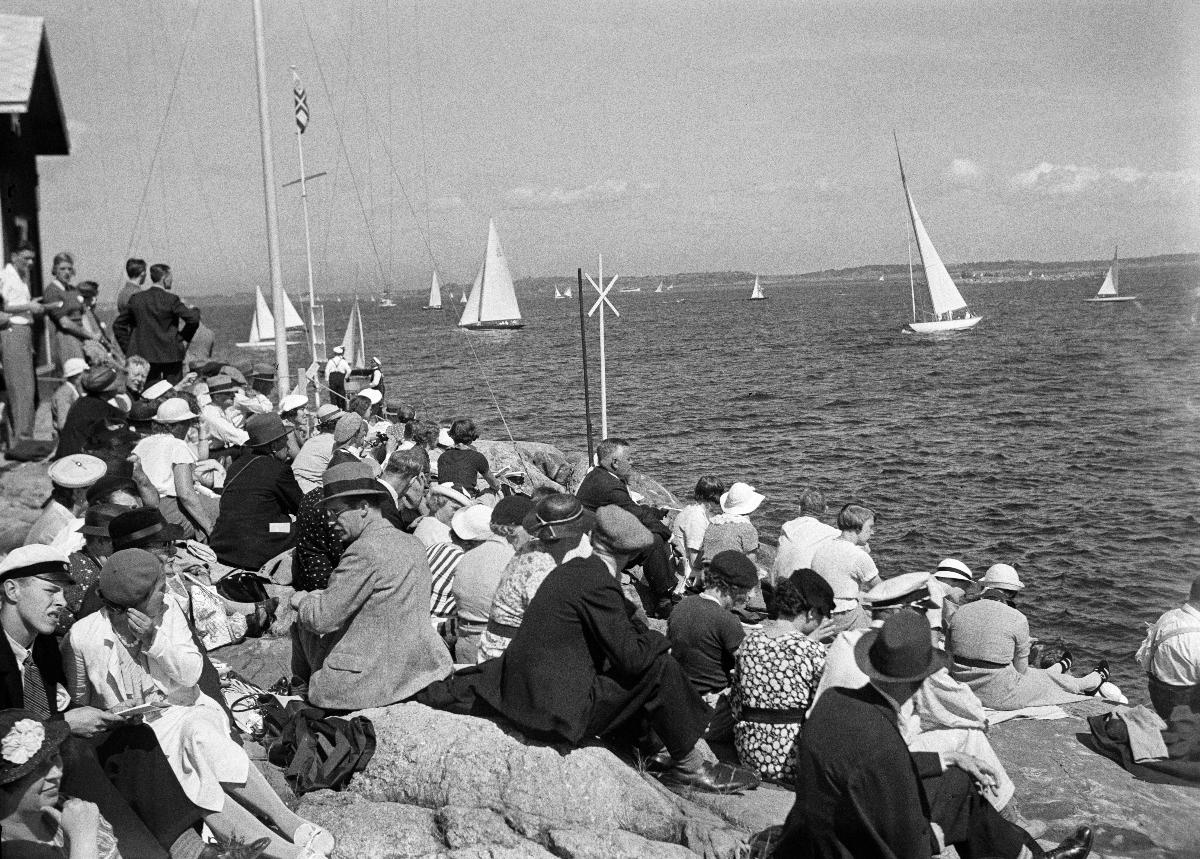
Nyländska Jaktklubben NJK:n 75-vuotisjuhla ja regatta
Nyländska Jaktklubben NJK:s 75-årsjubileum och regatta; 75th Anniversary Jubilee and Jubilee regatta of Nyländska Jaktklubben NJK
sisällön kuvaus: Nyländska Jaktklubben NJK:n 75-vuotisjuhla ja juhlaregatta Helsingissä 1936. Yleisöä Harmajalla. content description: 75th Anniversary Jubilee and Jubilee regatta of Nyländska Jaktklubben NJK in Helsinki 1936. Audience on Harmaja. innehållsbeskrivning: Nyländska Jaktklubben NJK:s 75-årsjubileum och festregatta i Helsingfors 1936. Publik på Gråhara.
Kuvaaja: Sundström, Hugo, kuvaaja
Vuosi: 1936
Paikka: Harmaja; Pohjoismaat, Suomi, Uusimaa, Helsinki
Aiheet: purjehdus; pursiseurat; regatat; kesä; purjeveneet; meret; juhlat; kuninkaalliset; Norja; HBL; sailing; sailing clubs; regattas; summer; sailboats; seas; sport; regatta; contest; sea; sailingboats; yacht clubs; jubilee; celebrations; royalty; Norway; segling; segelsällskap; regattor; sommar; segelbåtar; hav; idrott; tävling; jubileum; fest; fester; kungligheter; Norge